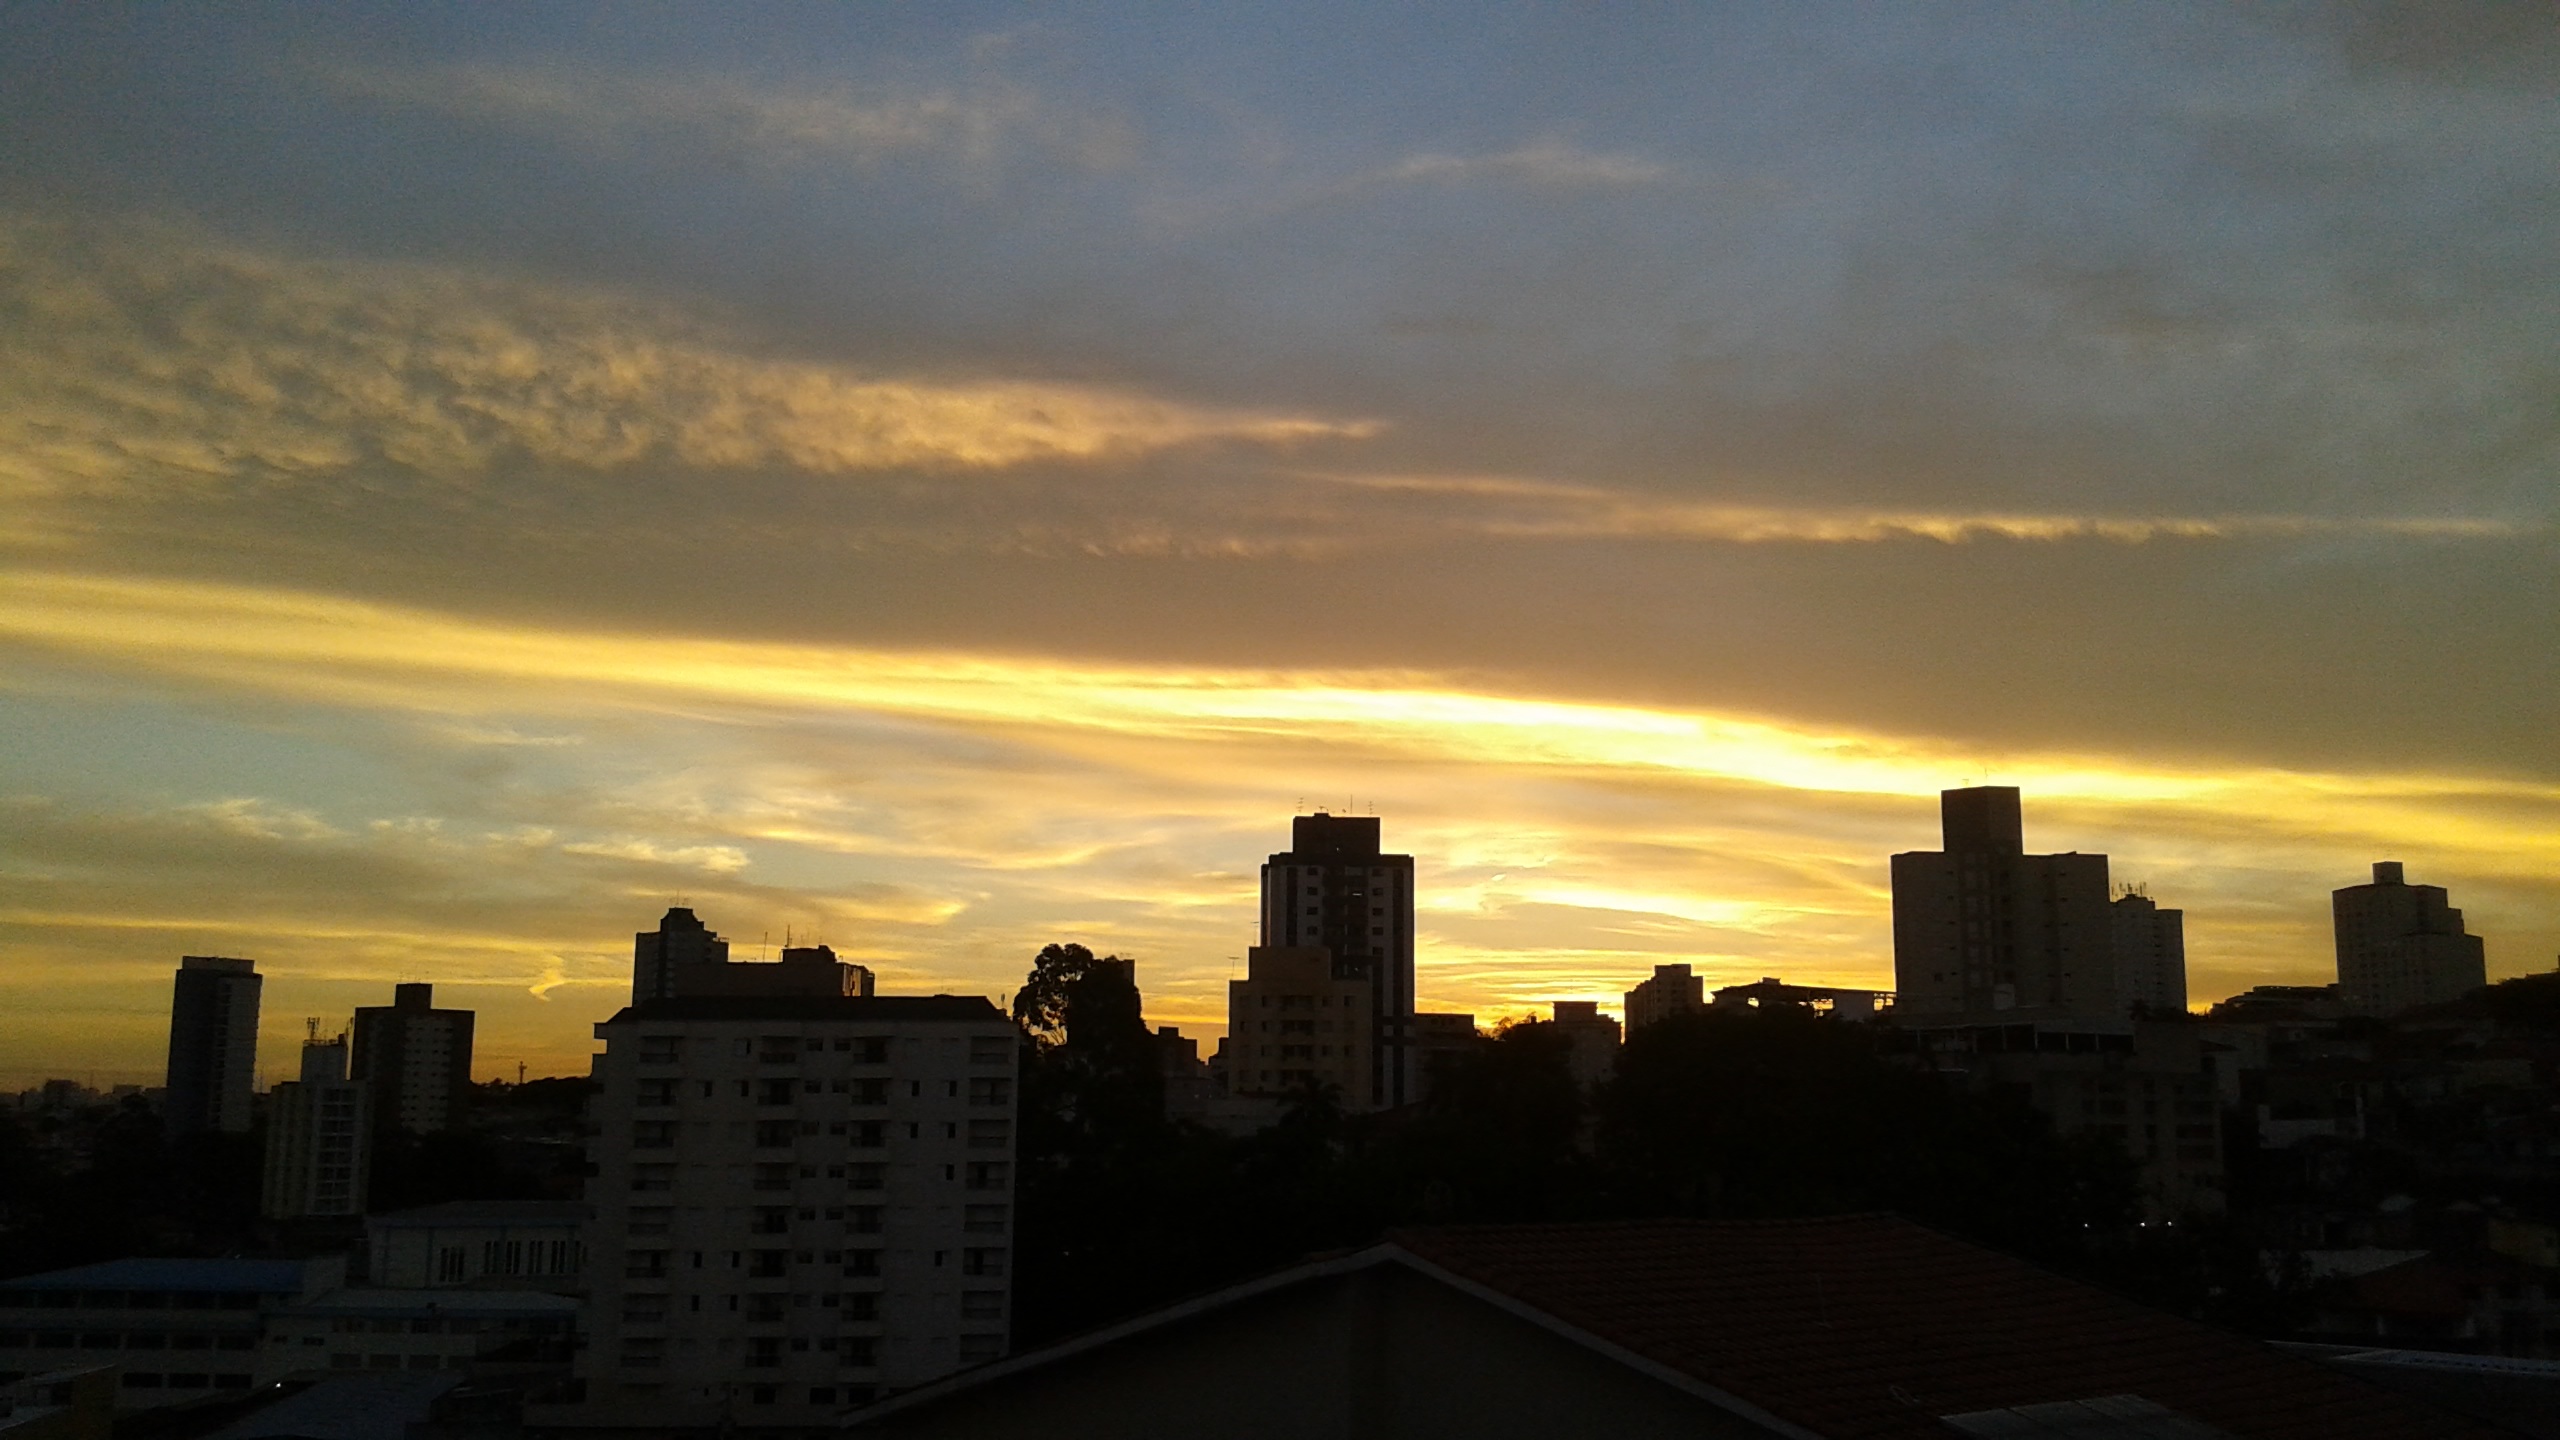
horizon, cloud, sky, sun, sunrise, sunset, skyline, sunlight, morning, dawn, city, skyscraper, cityscape, dusk, evening, afterglow, atmospheric phenomenon, human settlement